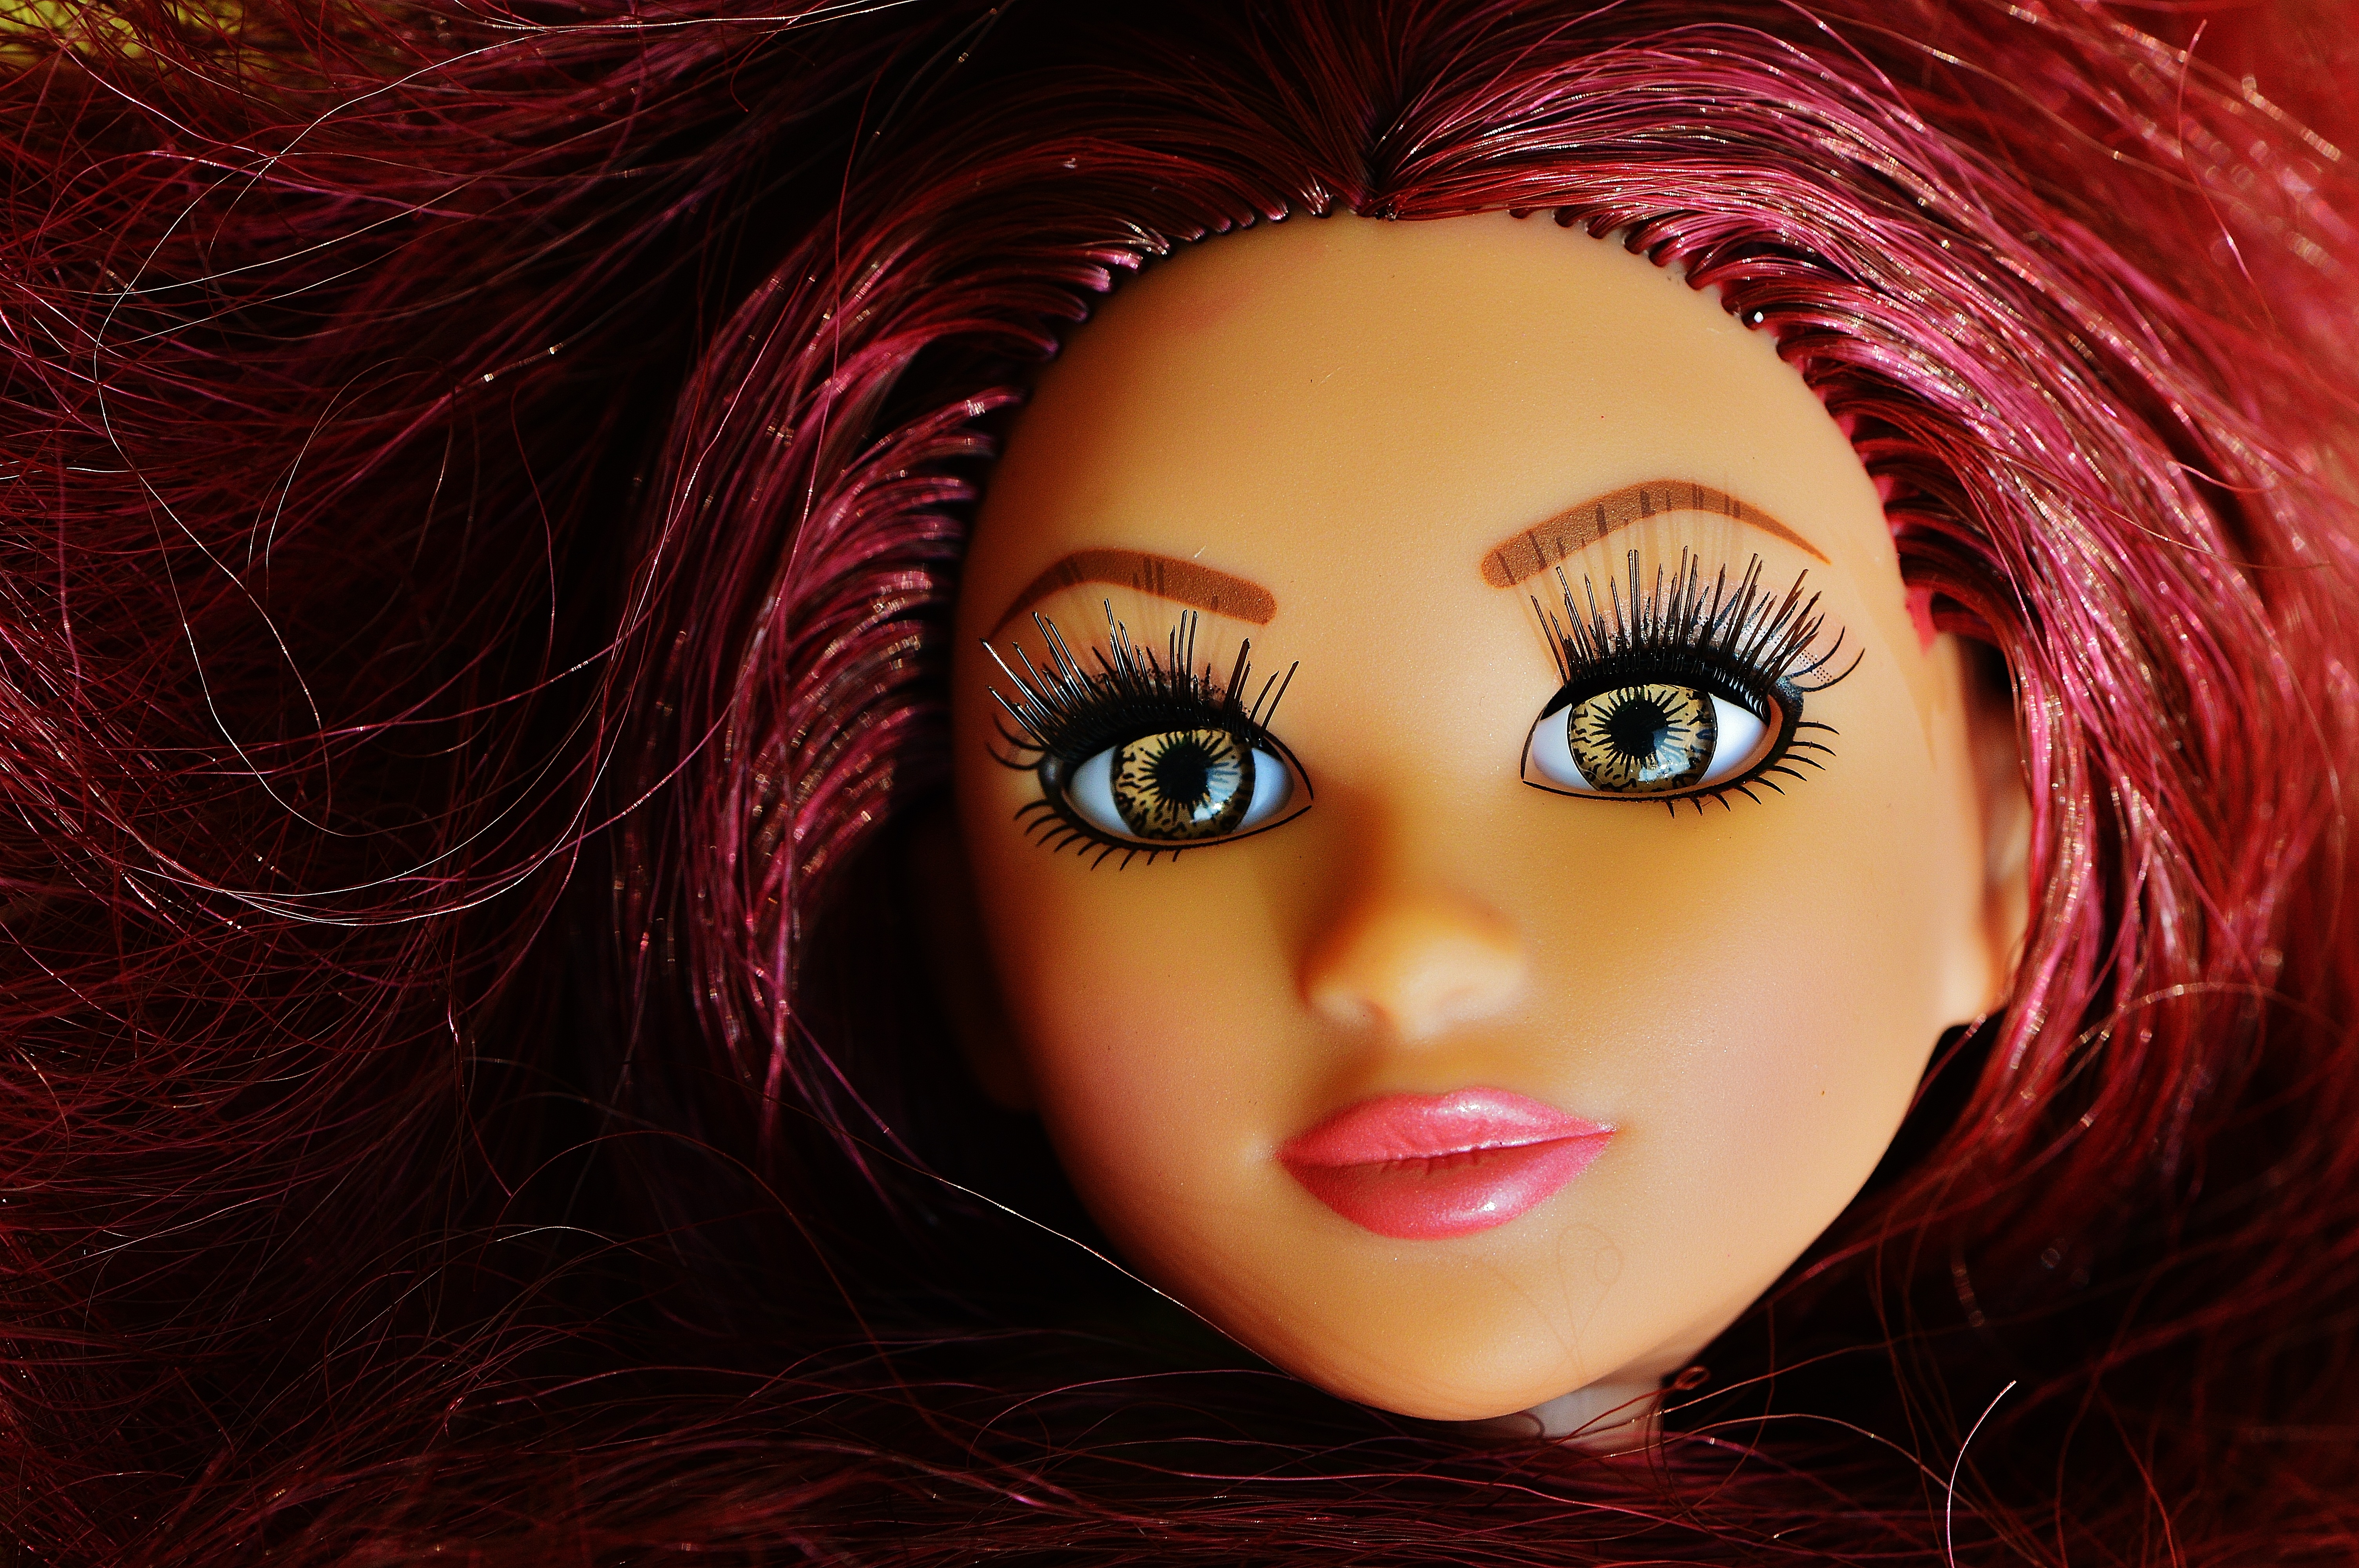
girl, hair, play, red, toy, hairstyle, face, doll, eyes, figure, eye, head, beauty, beautiful, pretty, organ, charming, children toys, brown hair, girls toys, fictional character